Antonine Plague

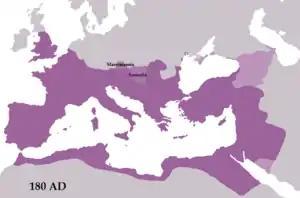
The Roman Empire in 180 AD.

The Antonine Plague of AD 165 to 180, also known as the Plague of Galen (after Galen, the Greek physician who described it), was a prolonged and destructive epidemic, which affected the Roman Empire. It was possibly contracted and spread by soldiers who were returning from campaign in the Near East. Scholars generally believed the plague was smallpox, due to the skin eruptions over the entirety of the body which appeared to be red and black (Horgan), although measles has also been suggested, and recent genetic evidence strongly suggests that the most severe form of smallpox arose in Europe much later. As yet, there is no genetic evidence from the Antonine plague.